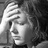
Emotion: sad